Mee Aayana Jagratha

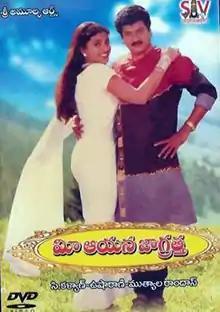
DVD cover

Mee Aayana Jagratha is 1998 Indian Telugu-language comedy film directed by Muthyala Ramadas, with Vallabhaneni Janardhan's direction supervision. It stars Rajendra Prasad and Roja, with music composed by Koti and Vinayak Rao. It was produced by Usha Rani, C. Kalyan under the Sri Amulya Art Productions banner. The film was recorded as a flop at the box office. The movie was a loose adaptation of the 1975 Tamil movie "Yarukku Maappillai Yaro".